The Diamond (film)

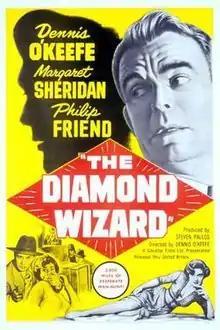
American Release Poster

The Diamond is a 1954 British film noir crime film directed by Montgomery Tully (possibly jointly with Dennis O'Keefe), and starring Dennis O'Keefe, Margaret Sheridan and Philip Friend. The screenplay was by John C. Higgins, based on the 1952 novel "Rich Is the Treasure" by Maurice Procter. It was released by United Artists in Britain and in America, where it was known as The Diamond Wizard.